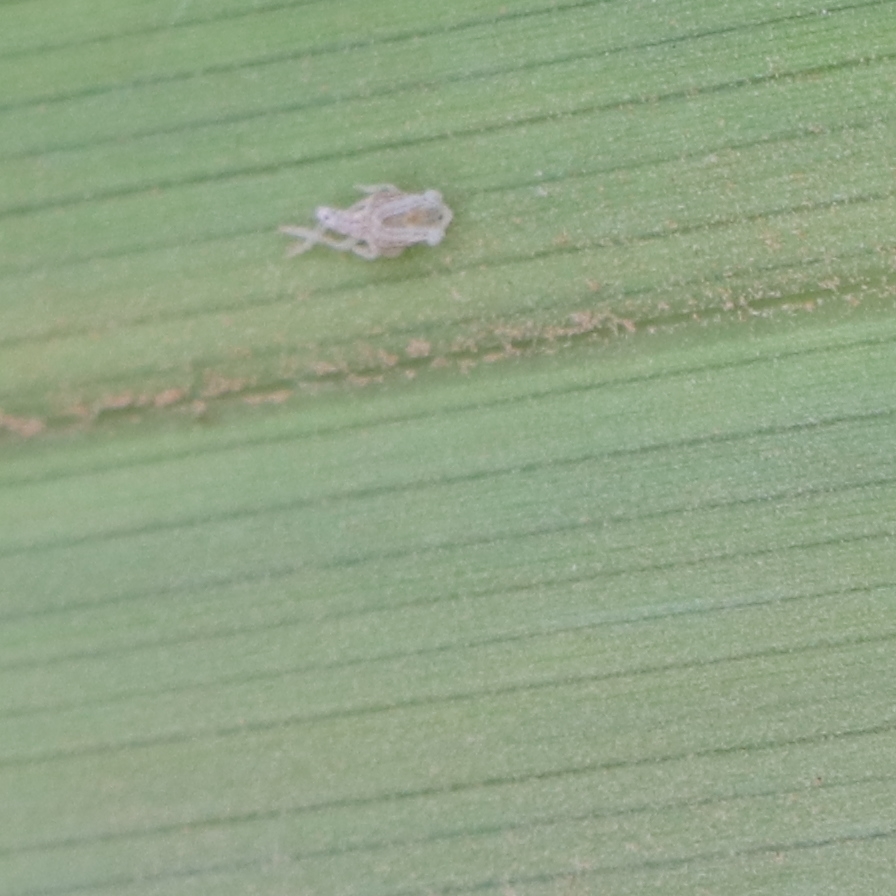
Label: Bug